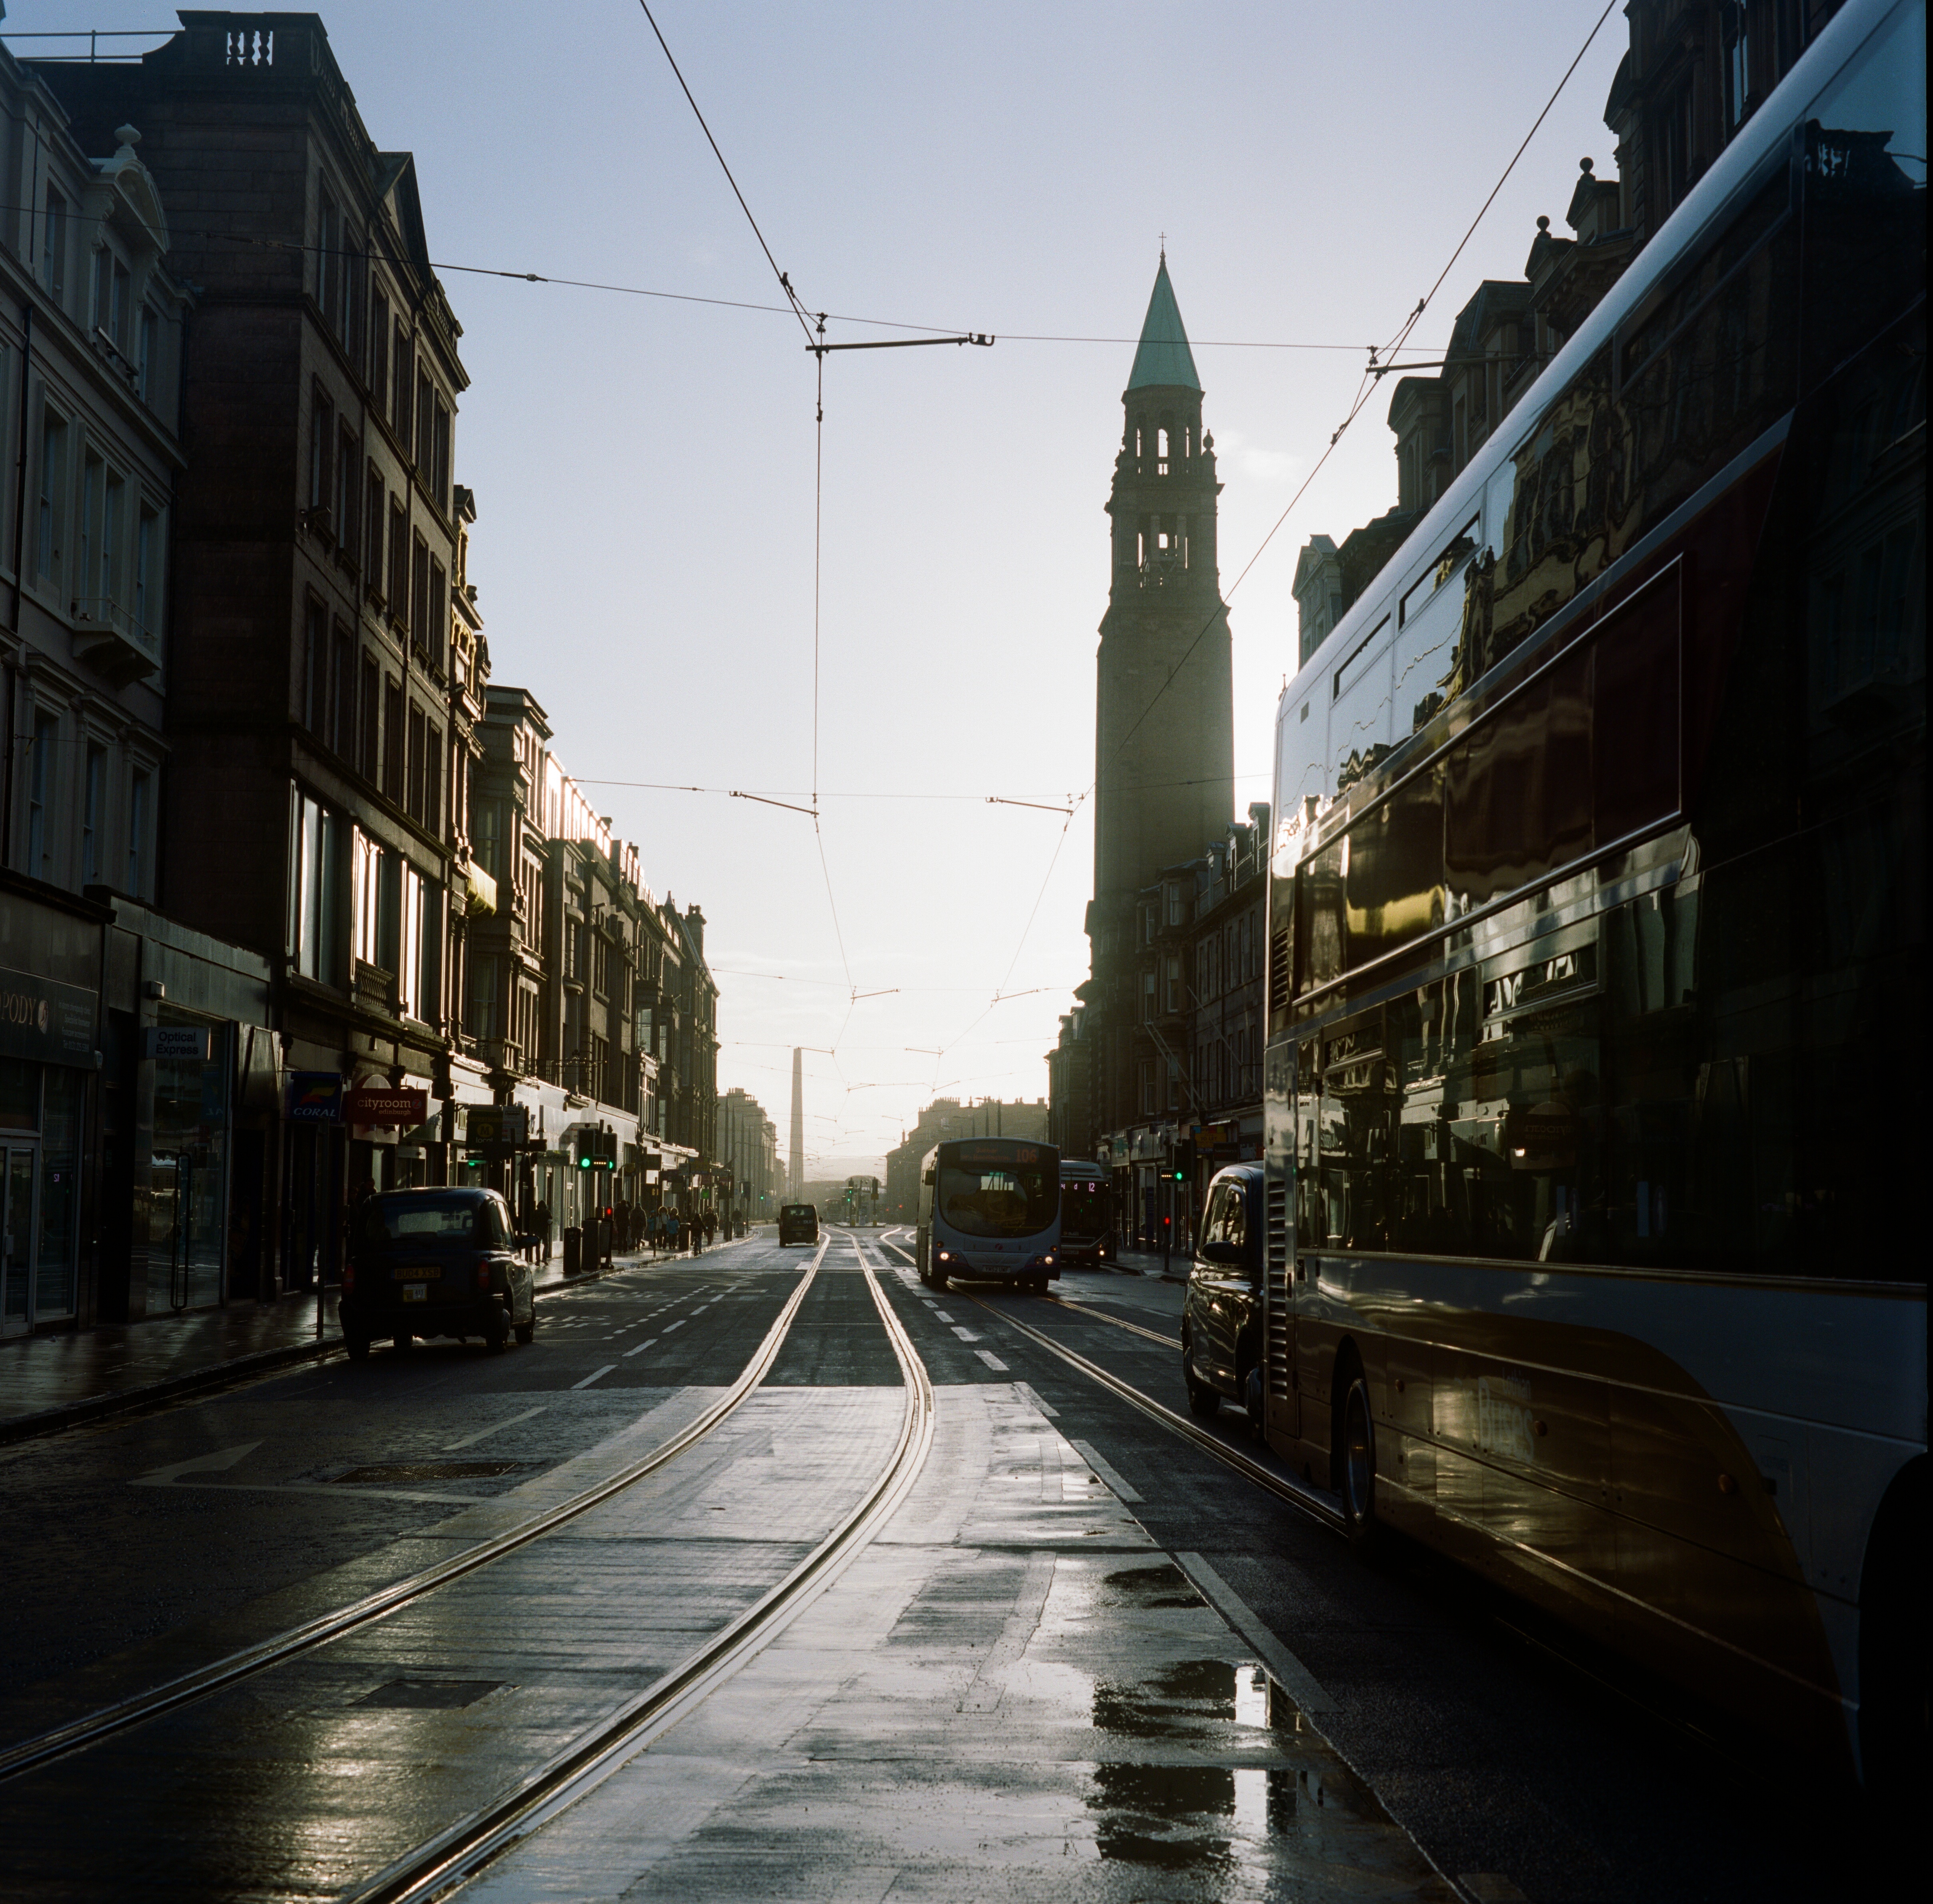
road, street, morning, town, alley, cityscape, transport, evening, vehicle, lane, waterway, infrastructure, urban area, residential area